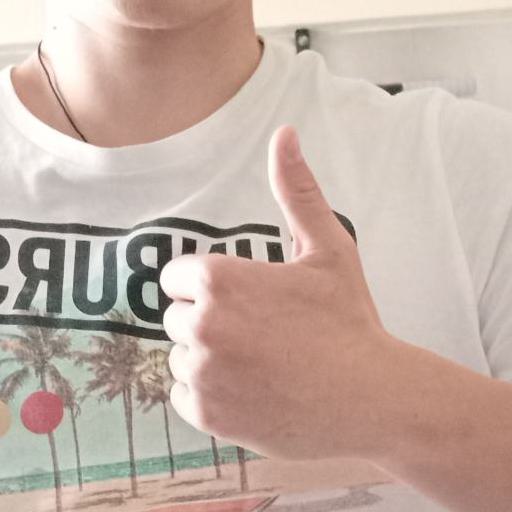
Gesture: like